James Wolfe

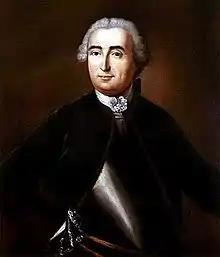
Wolfe's opponent at Quebec, the Marquis de Montcalm

In 1756, with the outbreak of open hostilities with France, Wolfe was promoted to Colonel. He was stationed in Canterbury, where his regiment had been posted to guard his home county of Kent against a French invasion threat. He was extremely dispirited by news of the loss of Minorca in June 1756, lamenting what he saw as the lack of professionalism amongst the British forces. Despite a widespread belief that French landing was imminent, Wolfe thought that it was unlikely his men would be called into action. In spite of this, he trained them diligently and issued fighting instructions to his troops.